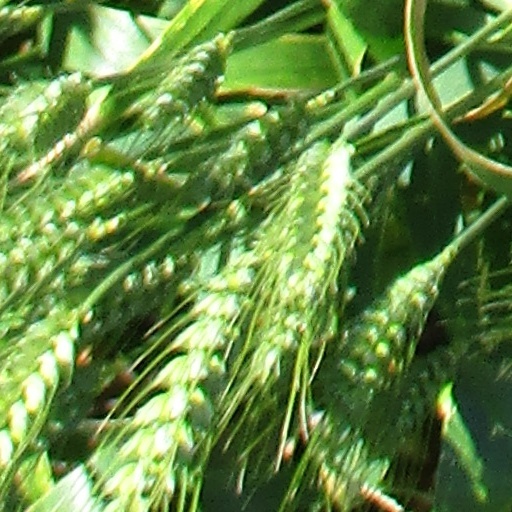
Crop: wheat